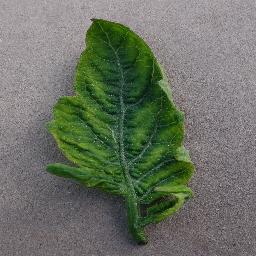
Label: Tomato___Tomato_Yellow_Leaf_Curl_Virus